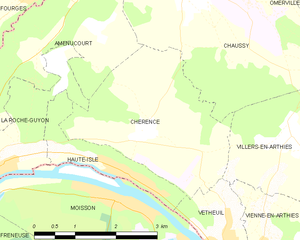
Carte des communes françaises Chérence